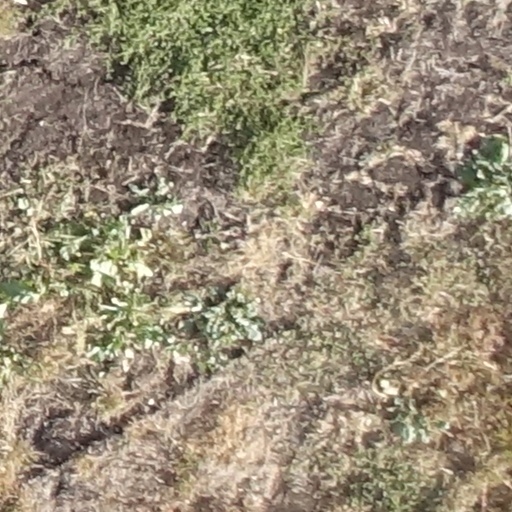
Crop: sorghum